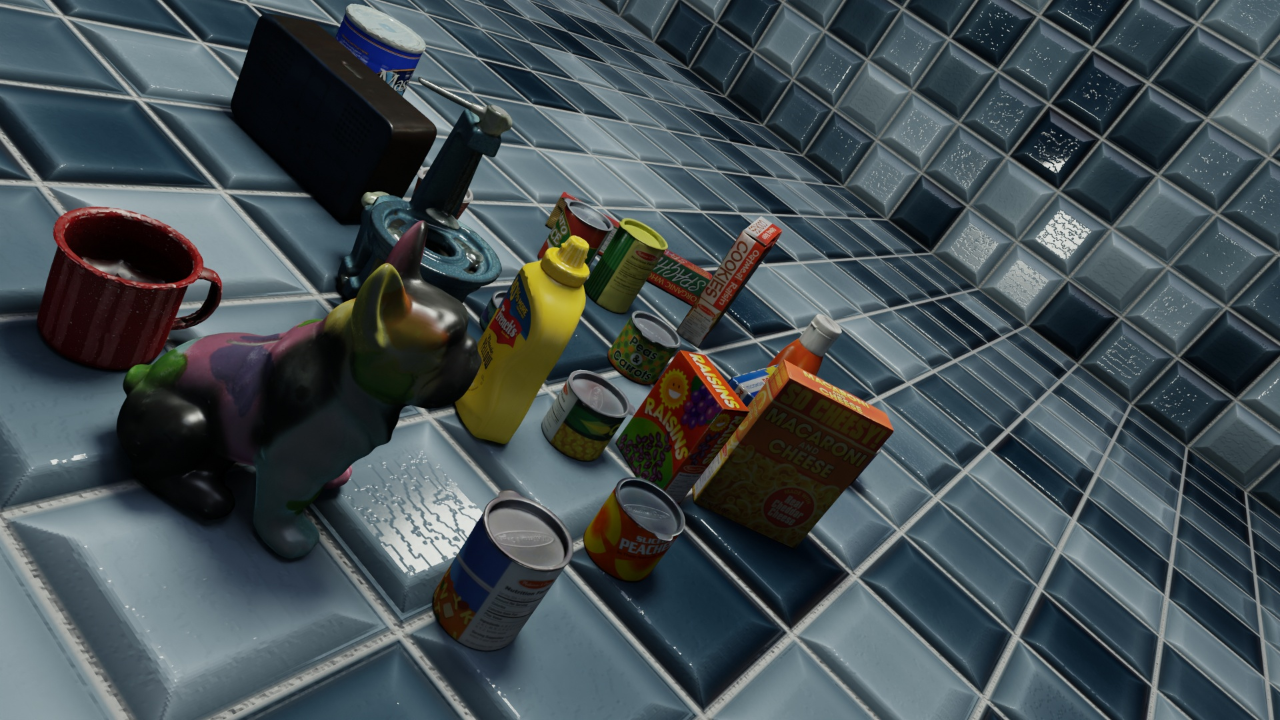
Question:
Can you provide the five normalized (x, y) points between 0 and 1 in the image that represent the grasp plane for the box of macaroni and cheese labeled "SO CHEESY!"? Your answer should be as Grasp center: [], Left finger base: [], Right finger base: [], Left finger tip: [], Right finger tip: [].
Answer: Grasp center: [0.641406, 0.505556], Left finger base: [0.633594, 0.479167], Right finger base: [0.650781, 0.5375], Left finger tip: [0.6125, 0.533333], Right finger tip: [0.627344, 0.595833]